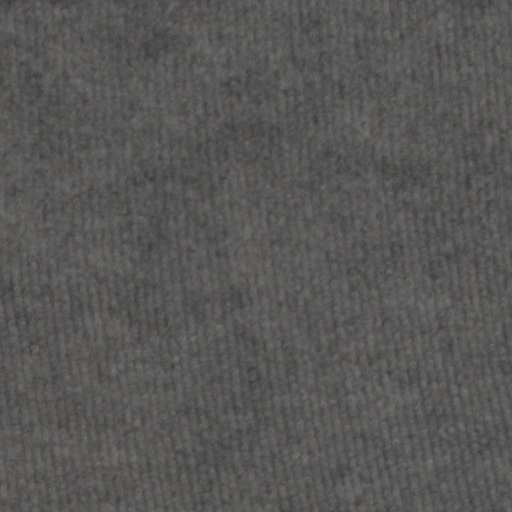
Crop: wheat